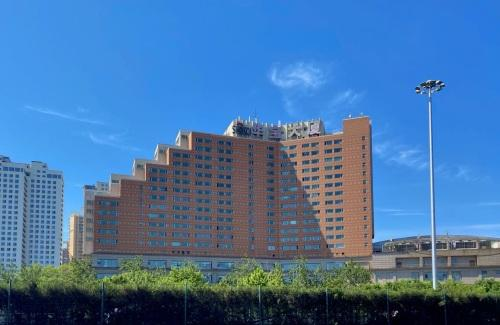
地标名称：华宝大厦
所在城市：北京市·海淀区